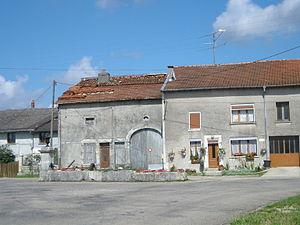
Fontaine-lavoir du 19ème siècle à Gérauvilliers (Meuse, France)
Badonvilliers-Gérauvilliers est une commune française située dans le département de la Meuse, en région Grand Est.
L’habitat lorrain dont l’aire s’étend au-delà de la région lorraine se définit dans les grandes lignes par la prédominance du village-rue composé de maisons blocs plus ou moins jointives. L’organisation interne de la maison unifaîtière se fait par des travées souvent profondes perpendiculaires à la rue. La cuisine dans la travée habitation occupe une place centrale comme lieu de vie spontané et comme espace distributeur vers les autres pièces. La maison d’esprit lorrain offre généralement le mur gouttereau côté rue de sorte que les ouvertures permettent de lire la façade travée par travée.
Gérauvilliers est une ancienne commune française du département de la Meuse en région Grand Est. Elle est associée à la commune de Badonvilliers depuis 1973.